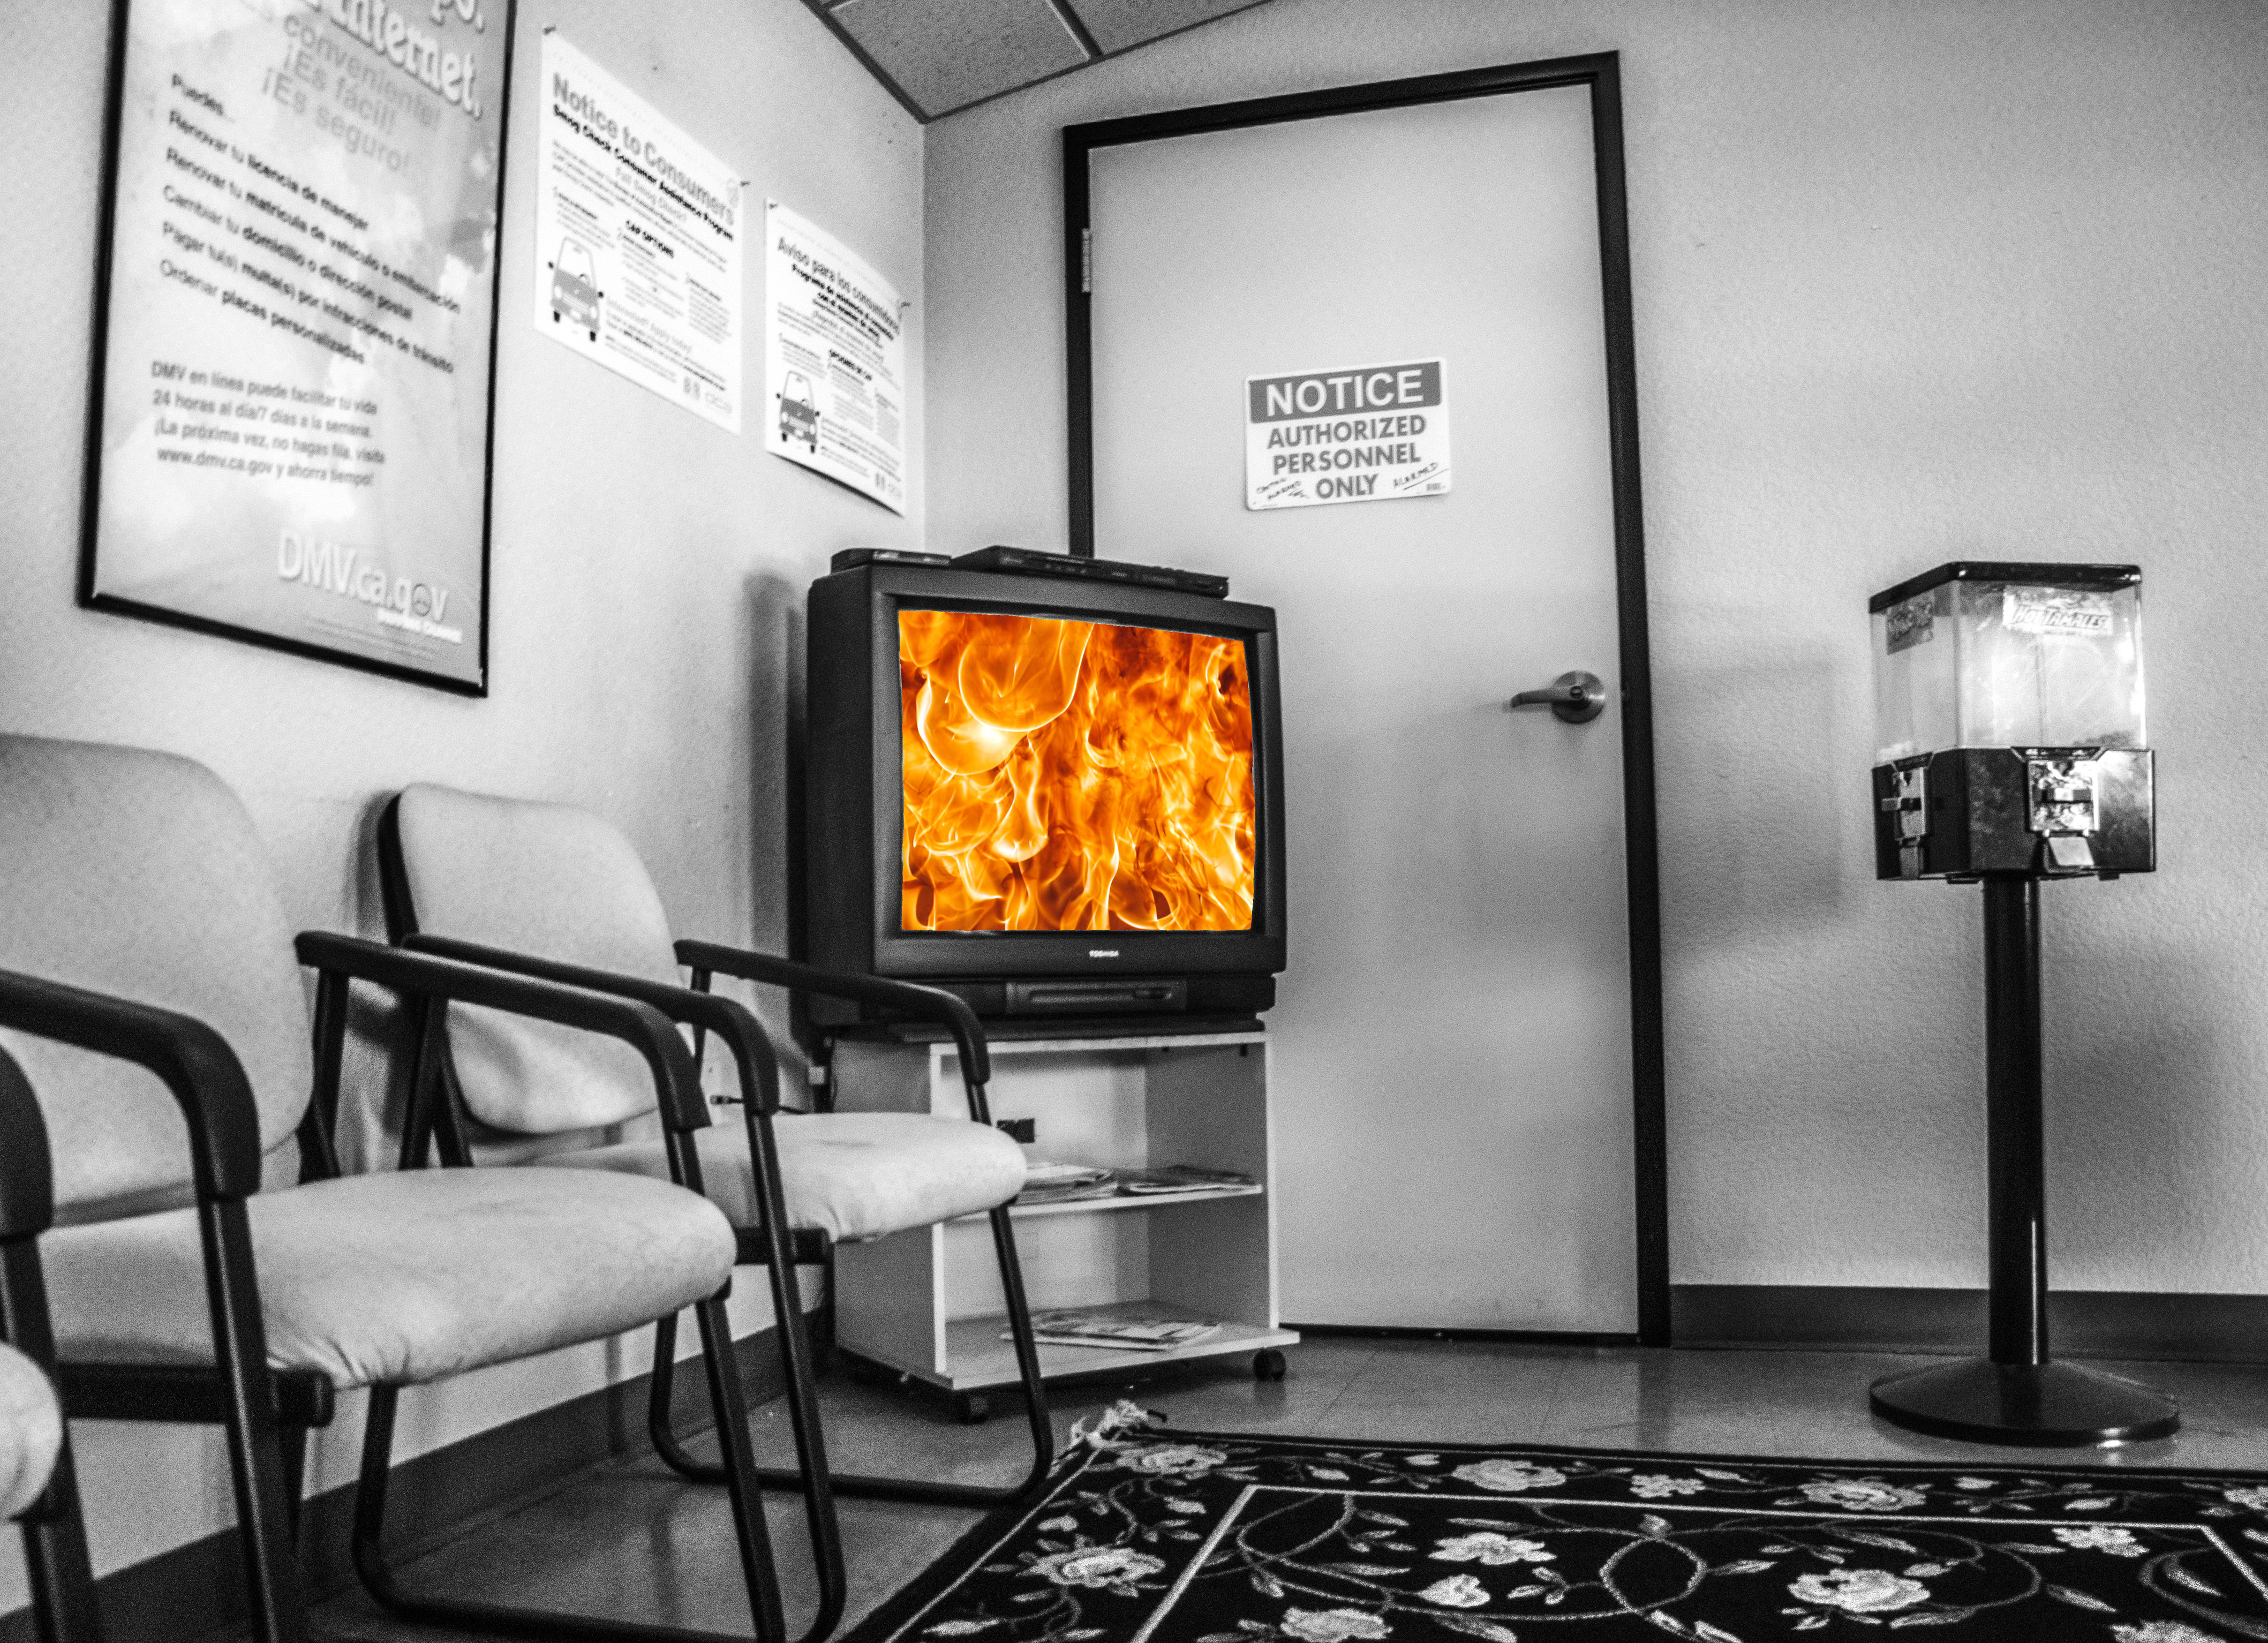
black and white, home, fire, living room, television, tv, room, monochrome, lighting, interior design, design, destroy, hearth, waitingroom, witchhunt, sapr, wood burning stove, monochrome photography, major appliance